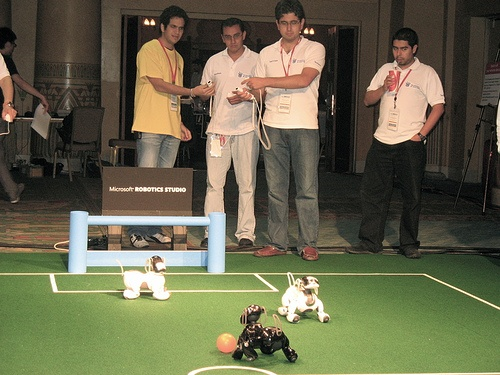
four guys standing around watching three toy dogs
a number of people standing controlling robot dogs with remotes
Some toy dogs are playing a soccer game
A group of men playing a game with three robotic dogs.
remote control robot dogs play soccer controlled by three men.